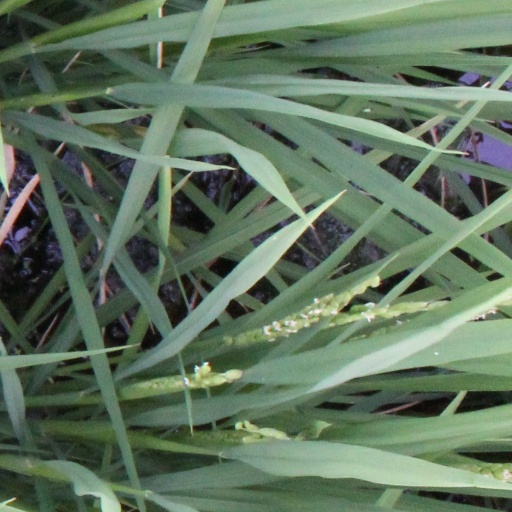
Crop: rice